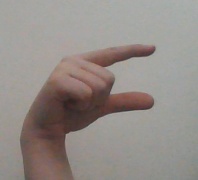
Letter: dal